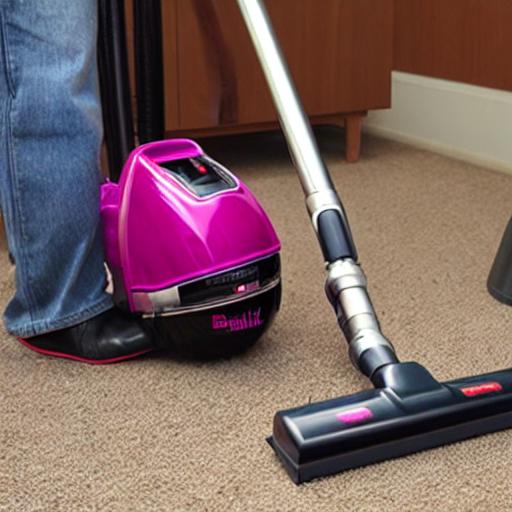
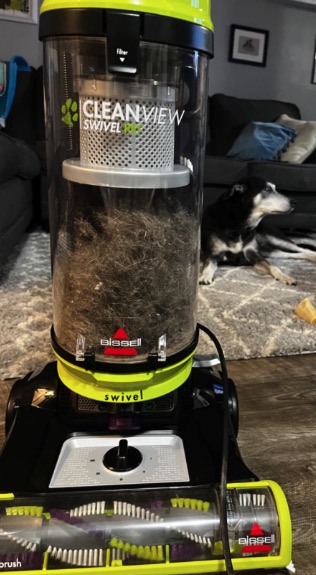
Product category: items_vacuum
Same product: no